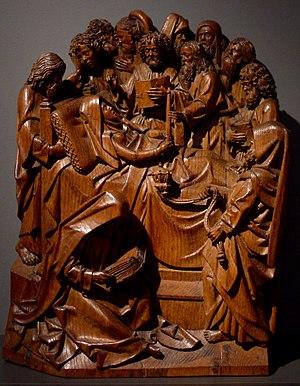
Amsterdam, Rijksmuseum, La Mort de la Vierge Marie, un fragment de l'Autel de Marie, Adriaen van Wesel, 1475-1477